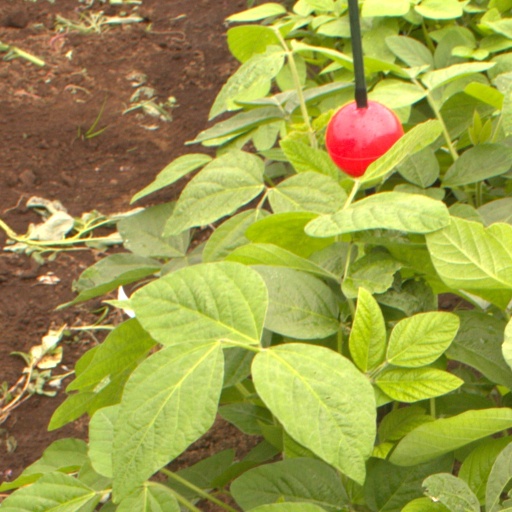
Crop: soybean